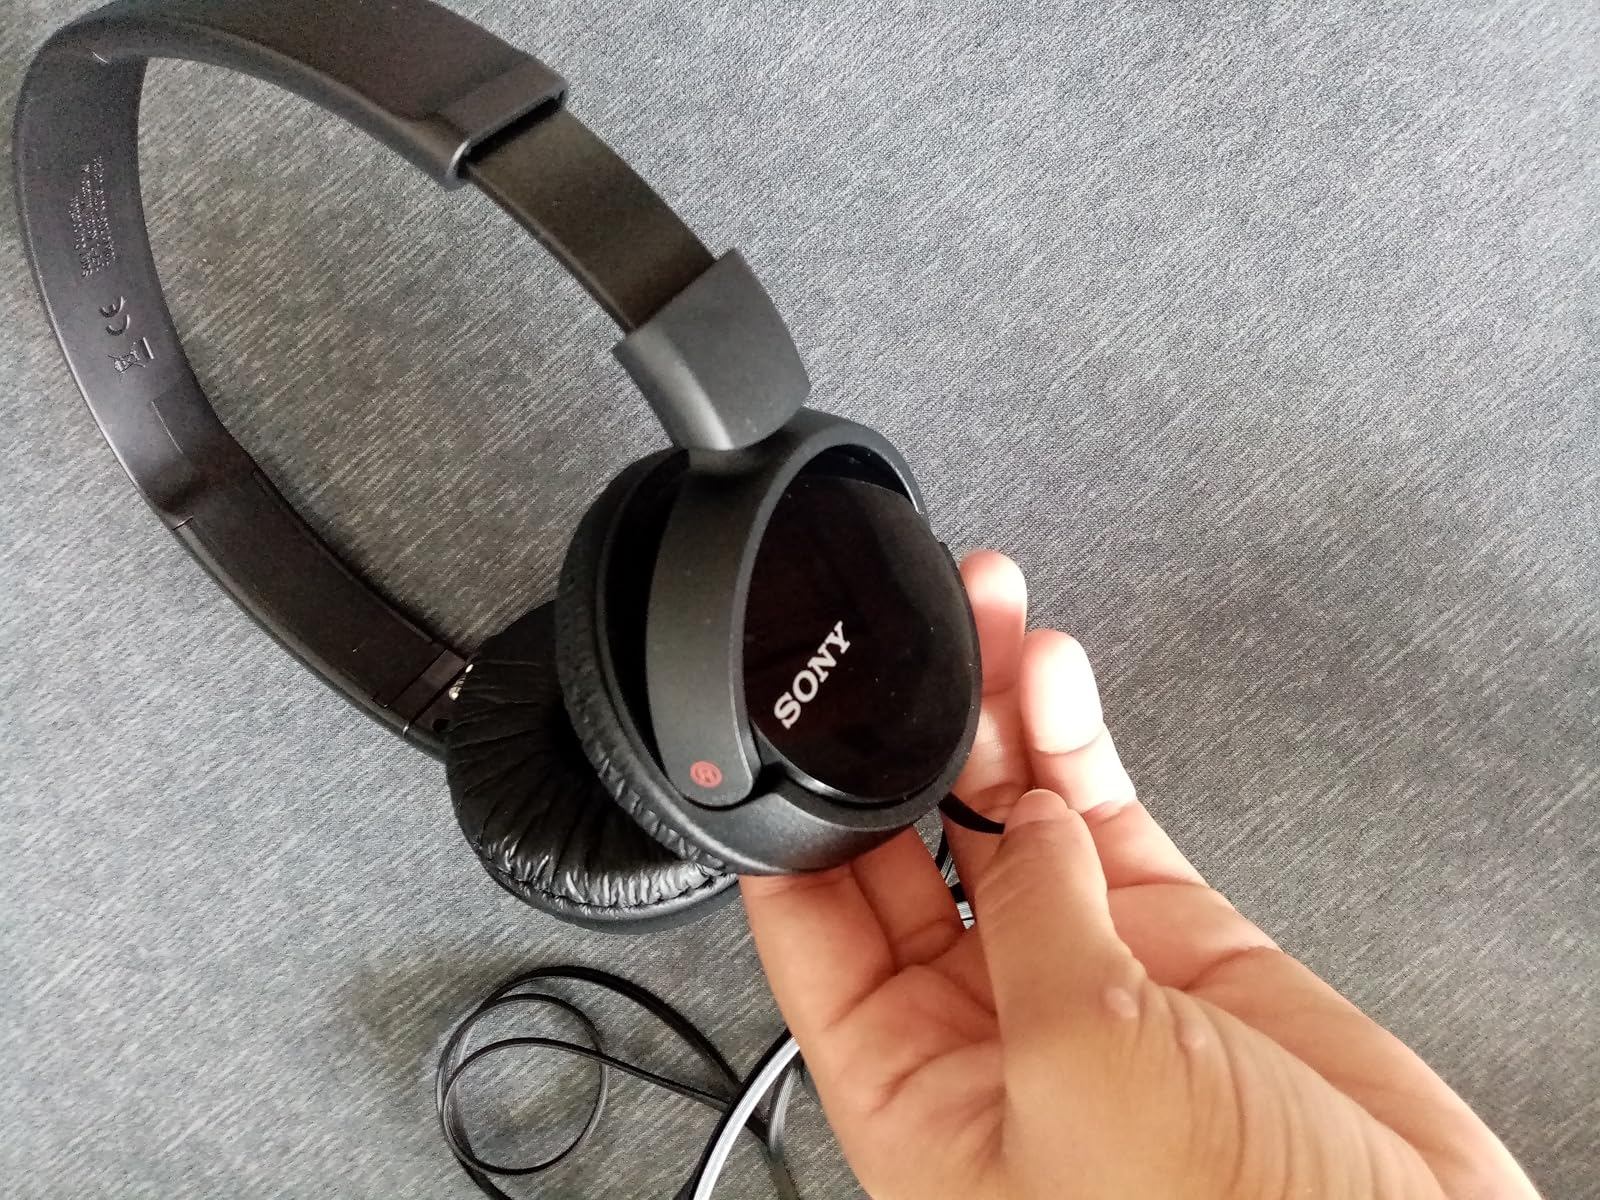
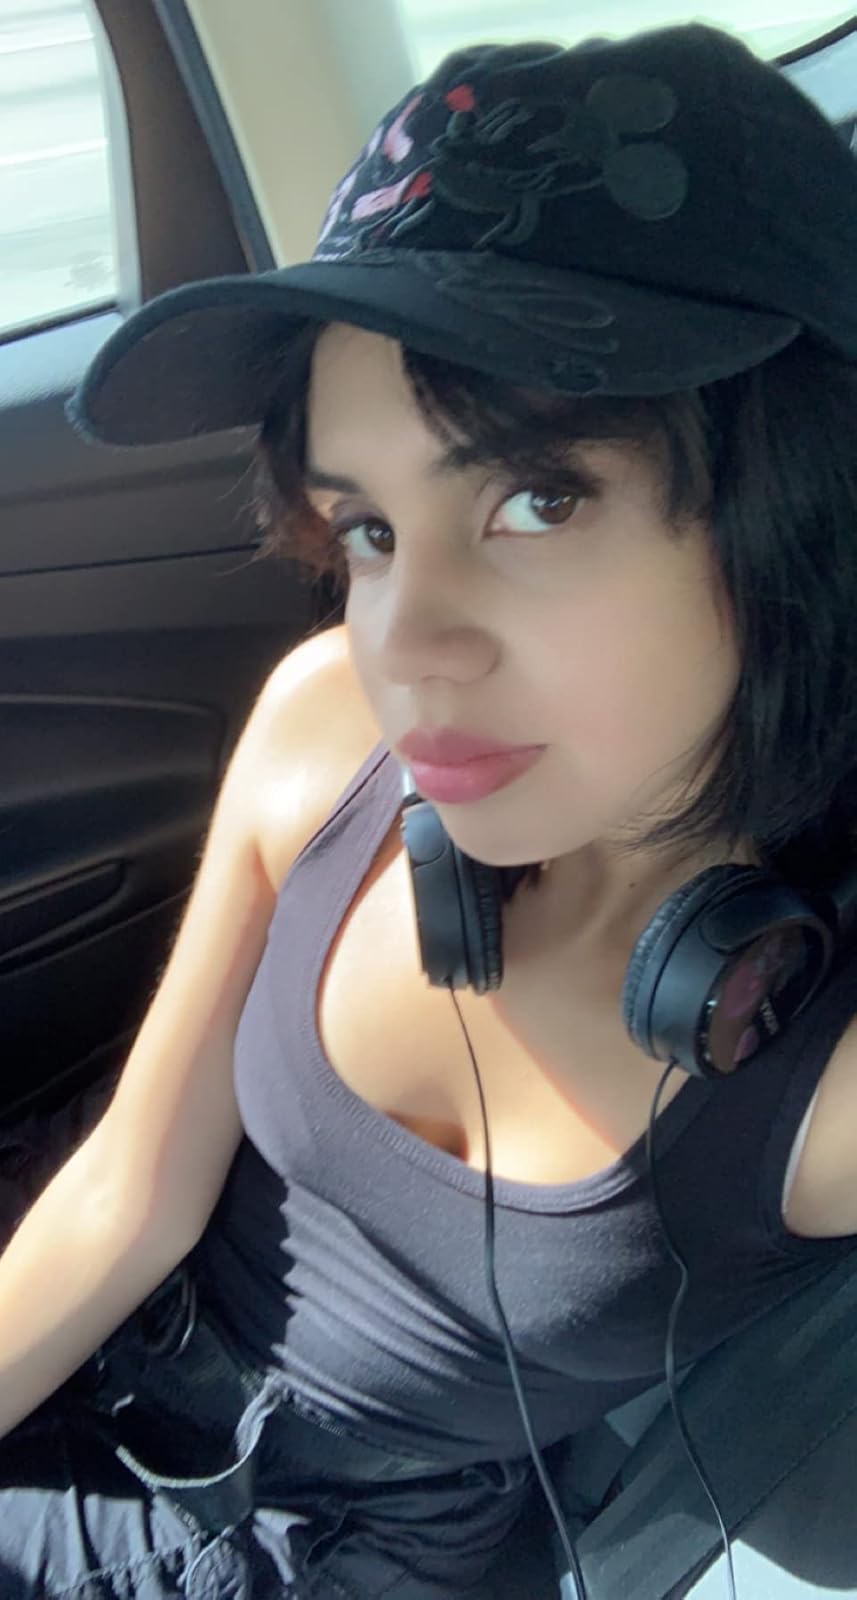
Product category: headphones
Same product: yes